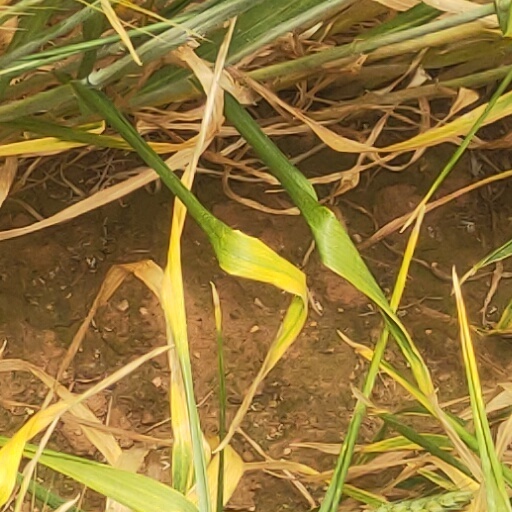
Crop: wheat